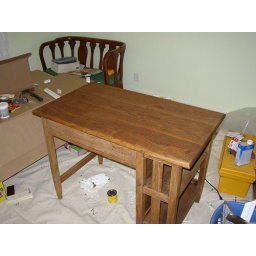
The old oak desk George is refinishing will be a changing table in the nursery.